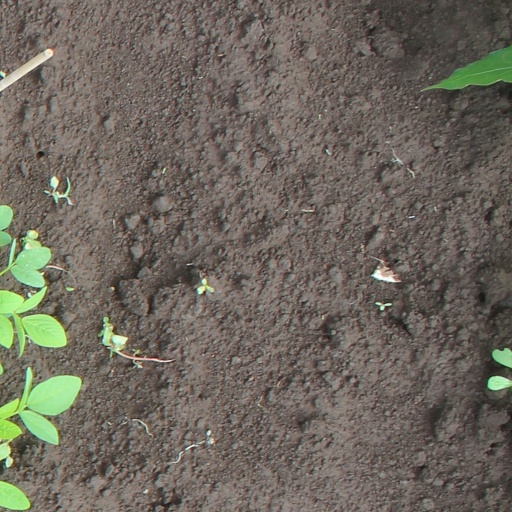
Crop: soybean